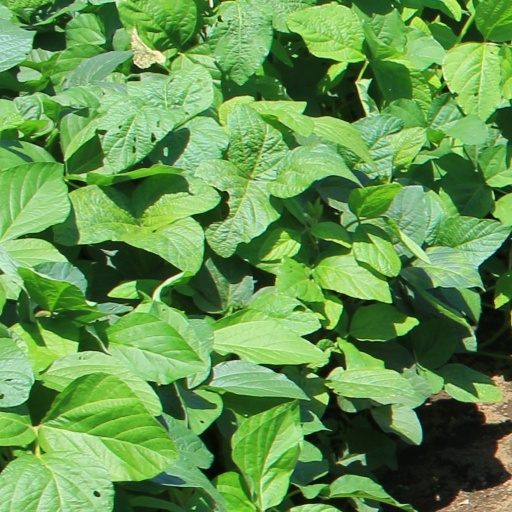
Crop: soybean